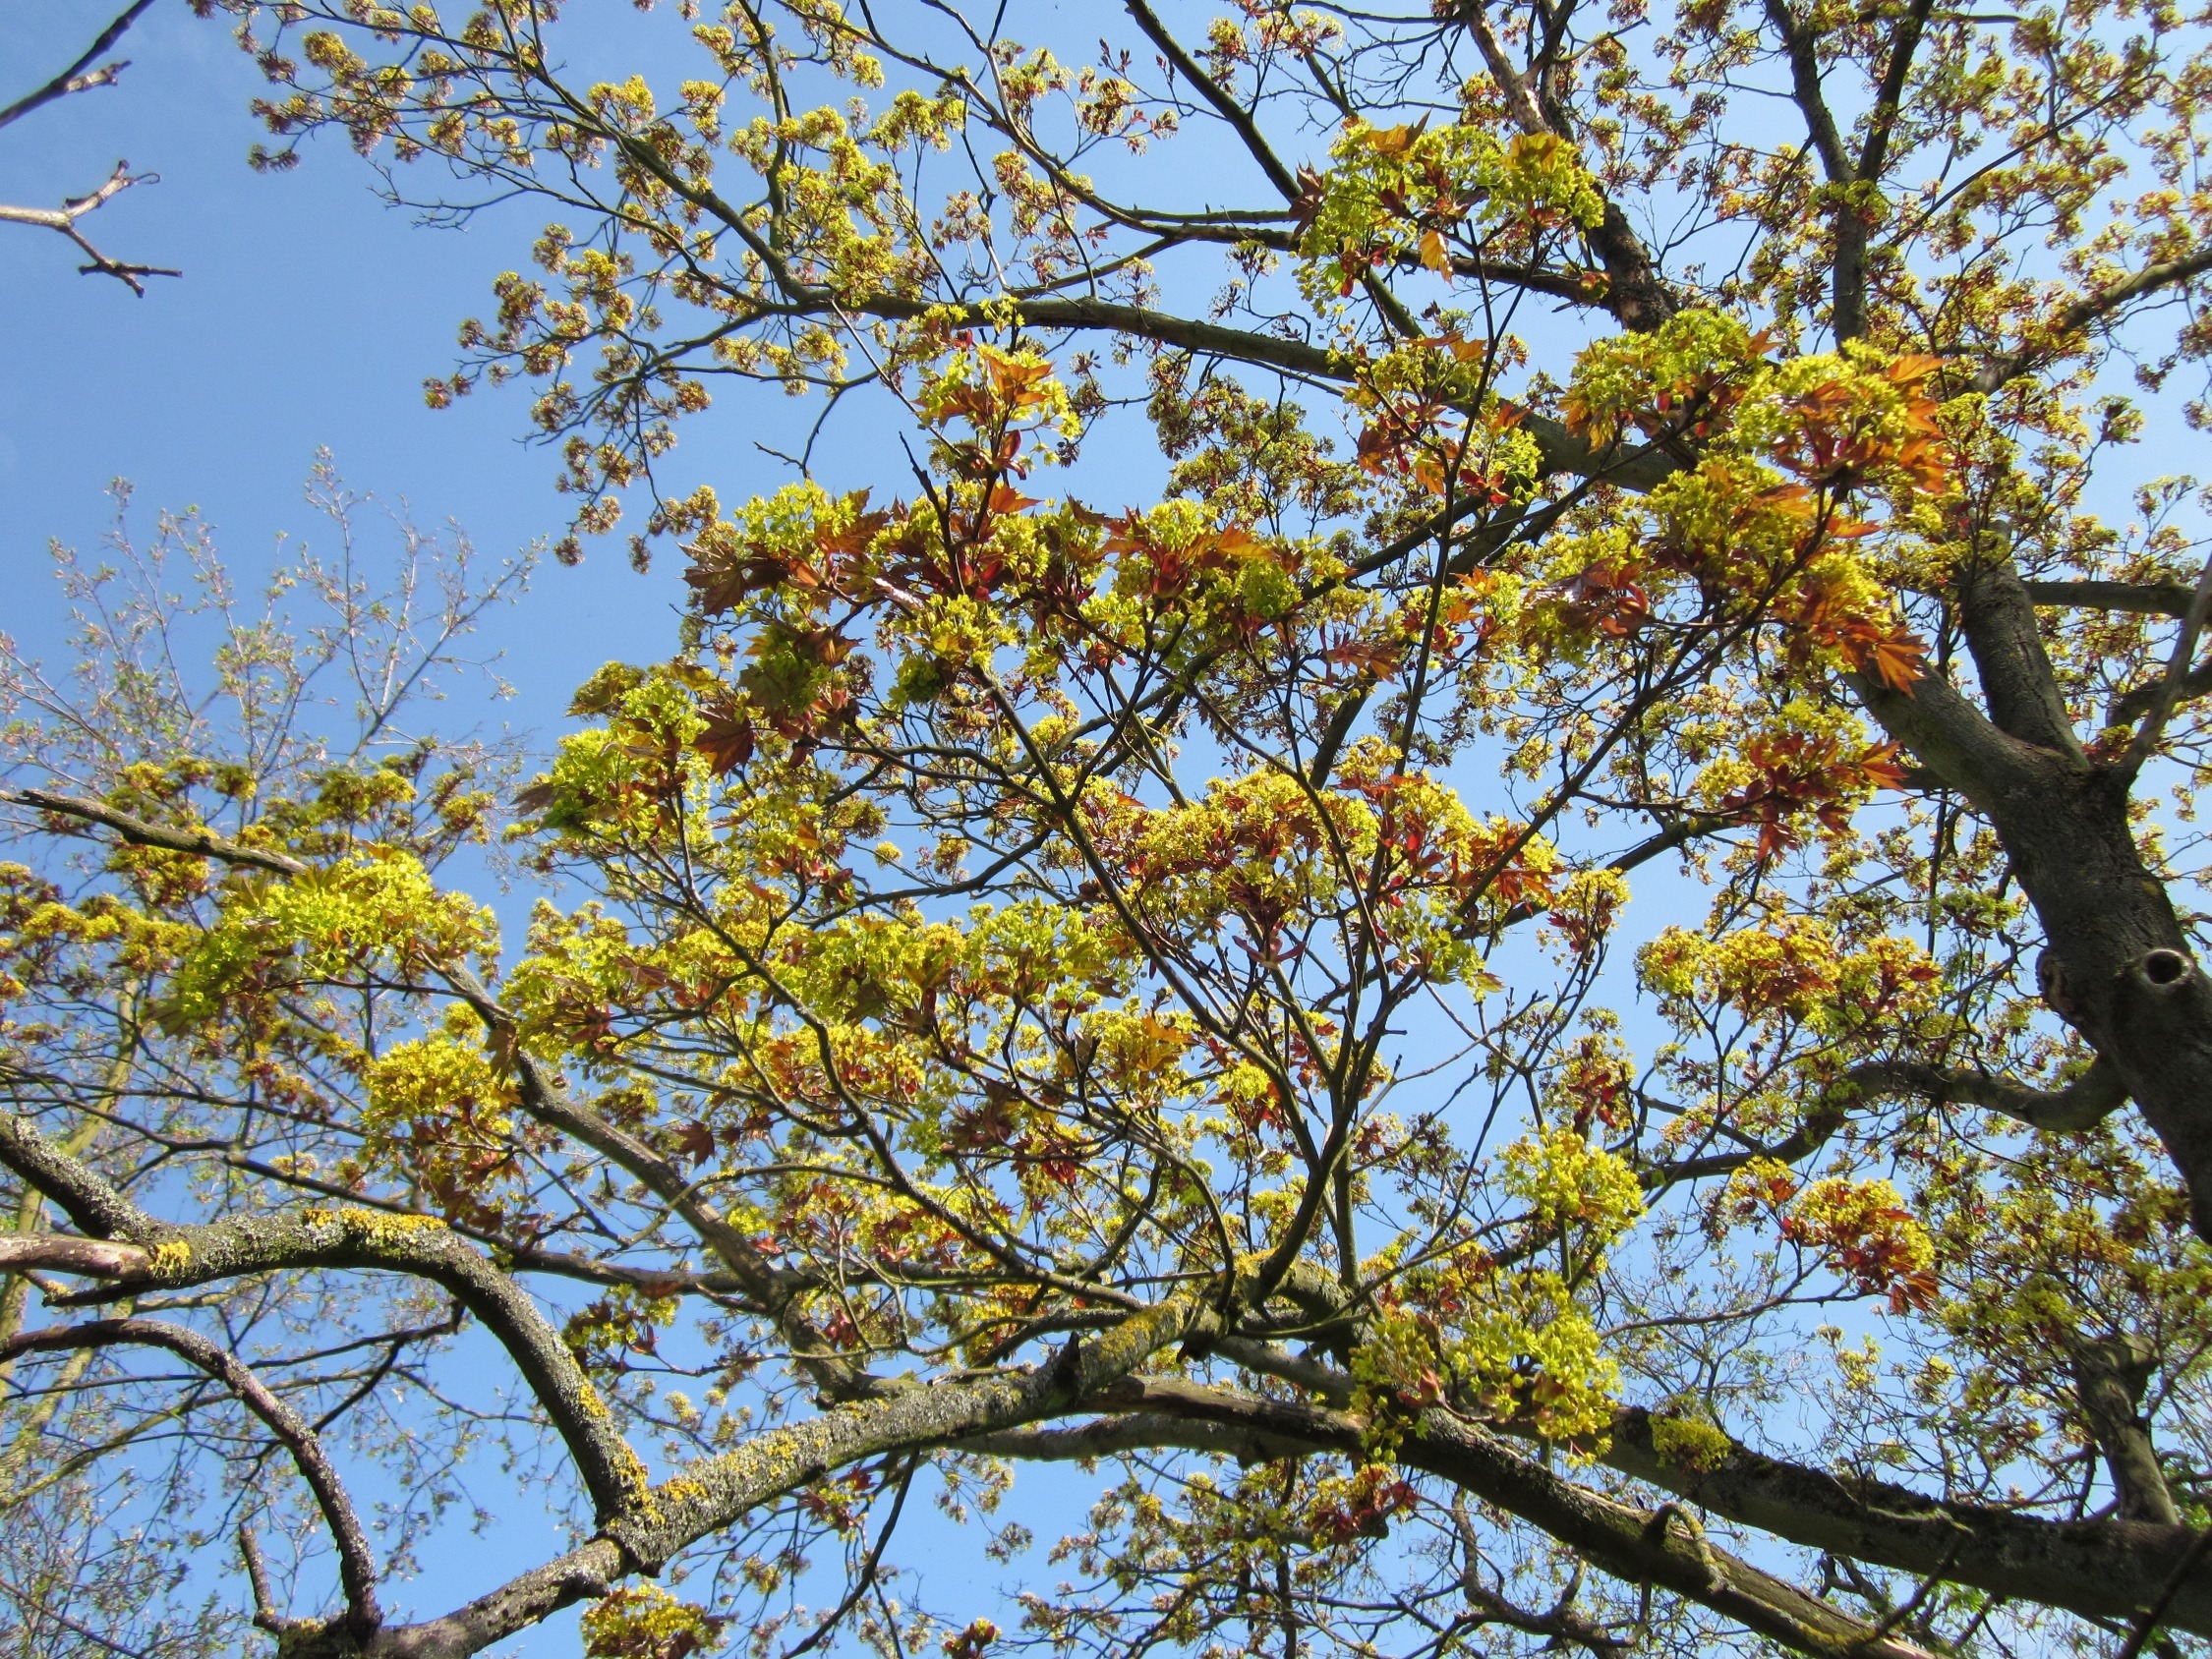
tree, nature, branch, blossom, plant, sky, countryside, leaf, flower, country, rural, spring, produce, autumn, botany, season, trees, outside, clouds, deciduous, germany, beautiful, flowering plant, woody plant, land plant